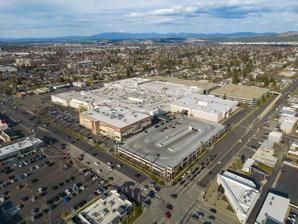
Building: NorthTown Mall (Spokane, Washington)
Country: United States of America
Year built: 1955
For other uses, see Northtown Mall (disambiguation) . Shopping mall in Washington, U.S. NorthTown Mall Aerial view of the mall facilities and surrounding environment facing northeast from the corner of North Division St. and Wellesley Ave. Mount Spokane can be seen in the distance. Location Spokane, Washington , U.S. Coordinates 47°42′9.97″N 117°24′32.32″W / 47.7027694°N 117.4089778°W / 47.7027694; -117.4089778 Opening date 1955 ; 70 years ago ( 1955 ) Developer H. Halvorson Inc. Management Kohan Retail Investment Group Owner Kohan Retail Investment Group No. of stores and services 175 No. of anchor tenants 8 (6 open, 2 vacant) Total retail floor area 1,048,908 sq ft (97,446.7 m 2 ) No. of floors 2 with partial basement (1 in Barnes & Noble, Marshalls, and Regal Cinemas, 3 in Macy's and parking garage) Parking 4,500 Public transit access Spokane Transit Authority Website www .northtownmall .com NorthTown Mall is a shopping mall located in Nevada Heights, Spokane, Washington , U.S.. The shopping mall first opened in 1955 as an open-air center and has been expanded several times, with its biggest expansion occurring between 1989 and 1991. The mall is currently anchored by Barnes & Noble , Get Air Trampoline Park, J. C. Penney , Kohl's , Marshalls , and Regal Cinemas . History Planning for the shopping center began in early 1950 when Joe Albertson began discussing the possibility of opening an Albertsons supermarket on the side. Shortly after the store's opening in 1951, Albertson and his agent, E.D. McCarthy began planning a shopping center, and they secured options on more land. McCarthy named the proposed center Northtown and quickly received interest from Woolworth and W. T. Grant about opening large stores at the center. After convincing Travelers Life Insurance to commit to substantial loans, H. Halvorson Inc. began construction of Northtown and it was completed in 1955. In June 1959, Sears confirmed plans to build a 208,000 square feet (19,300 m 2 ) department store at the shopping center. At the same time, Northtown officials revealed plans for a big remodel that would include a 30,000 square feet (2,800 m 2 ) expansion of the Albertsons store and 110,000 square feet (10,000 m 2 ) of new retail space. Sears completed its 13-acre site and opened in June 1961. The W.T. Grant Co. store that existed at the mall from 1955 to 1975 Spokane-based The Crescent confirmed plans to open a 90,000 square feet (8,400 m 2 ) department store at the shopping center in December 1961. With 38 tenants ready for business, Northtown opened with a grand opening celebration on March 29, 1962. The Crescent opened its store at the shopping center in mid-July. After completion, Northtown featured 41 tenants and employed more than 1,300 people. In 1976, W. T. Grant closed following a nationwide liquidation of the chain. The former W. T. Grant store was converted into the Northtown Mini-Mall, which featured several small retail shops. In 1983, Northtown received a facelift and was converted to an enclosed shopping center. The project also added 17,000 square feet (1,600 m 2 ) of new space east of The Crescent store. Major expansion in the 1990s In August 1988, plans were announced to add a second level to the shopping center as part of $40 million expansion project. In February 1989, David Sabey, of the Sabey Corporation, officially revealed his plans for the major expansion project. Sabey's plans for the mall included four new department stores, a new Sears store, an additional parking garage, a food court, and dozens of new smaller shops. The plans also required several buildings to be demolished including the current Sears building and the Albertsons and PayLess Drug complex. At the time, Sabey would not reveal the names of the new department stores but chains including Emporium , JCPenney , and Mervyns were reportedly being considered. Sabey also stated that Frederick & Nelson (formerly The Crescent ) would remain in the shopping center. In preparation for the construction, Albertsons closed its store at the shopping center on August 3, 1989. One month later, Sears began liquidating its old store. Plans to add The Bon Marché to center stalled in late 1989 after the chain's parent company filed for bankruptcy. In late 1990, Woolworth closed its store after failing to reach an agreement to relocate during construction at the mall. In August 1990, Mervyn's confirmed plans to open a store at the shopping mall. On November 7, 1990, JCPenney announced plans to close two of its three Spokane stores to open a store at NorthTown Mall. By early 1991, Emporium was added to the shopping center's plans and construction on the store began in April. On August 7, JCPenney was the first of the three new department stores to open. Emporium opened for business on October 17. The mall's formal grand opening was held on October 27. Later additions An addition including a Barnes & Noble , Nordstrom Rack and Regal Cinemas multiplex was completed in September 2000. It increased the gross leasable area of the shopping center to 1,050,000 square feet (98,000 m 2 ). The Bon Marché was re-branded as Bon-Macy's in August 2003, and became a full-fledged Macy's in January 2005. Mervyns was closed in 2007 and replaced with Kohl's in late 2007. The Emporium , which closed in 2003, was replaced with a Steve & Barry's store in 2007 and was closed in 2009 when the chain was liquidated. Nordstrom Rack , which was relocated to Spokane Valley Mall (a shopping center owned by NorthTown owner General Growth Properties ) in 2010, was replaced with a Marshalls store in March 2012. NorthTown Mall's renovated Queen Avenue entrance In October 2013, the mall announced plans for a major renovation, which will include demolishing 120,000 square feet (11,000 m 2 ) of retail space in the mall's north end. When finished in 2015, the demolished portion was replaced with 63,000 square feet (5,900 m 2 ) of new retail space and a new entrance. The mall will also receive a reconfigured parking lot and new interior paint, lighting and signage. The Blue Zoo, an 11,000 square foot interactive aquarium opened on August 1, 2019 in the renovated north portion of the mall; The zoo is marketed to provide an experiential environment to educate children about the oceans and features a variety of saltwater and freshwater marine life and includes tanks with starfish, shrimp and snails, reefs, giant octopus, and clownfish as well as a freshwater river tank and predator tank. Some tanks contain animals that can be touched, such as a pool where patrons can gently touch stingray and pick up cleaner shrimp; the zoo also has non marine life exhibits such as a reptile room and a bird room where you can feed parakeets and chickadees. On August 6, 2019, Sears announced plans to close its store at the mall in late October as part of a plan to close 26 stores nationwide. On January 5, 2021, it was announced that Macy's would be closing in April 2021 as part of a plan to close 46 stores nationwide. The mall was sold to the Kohan Retail Investment Group in February 2022 for $49 million. References